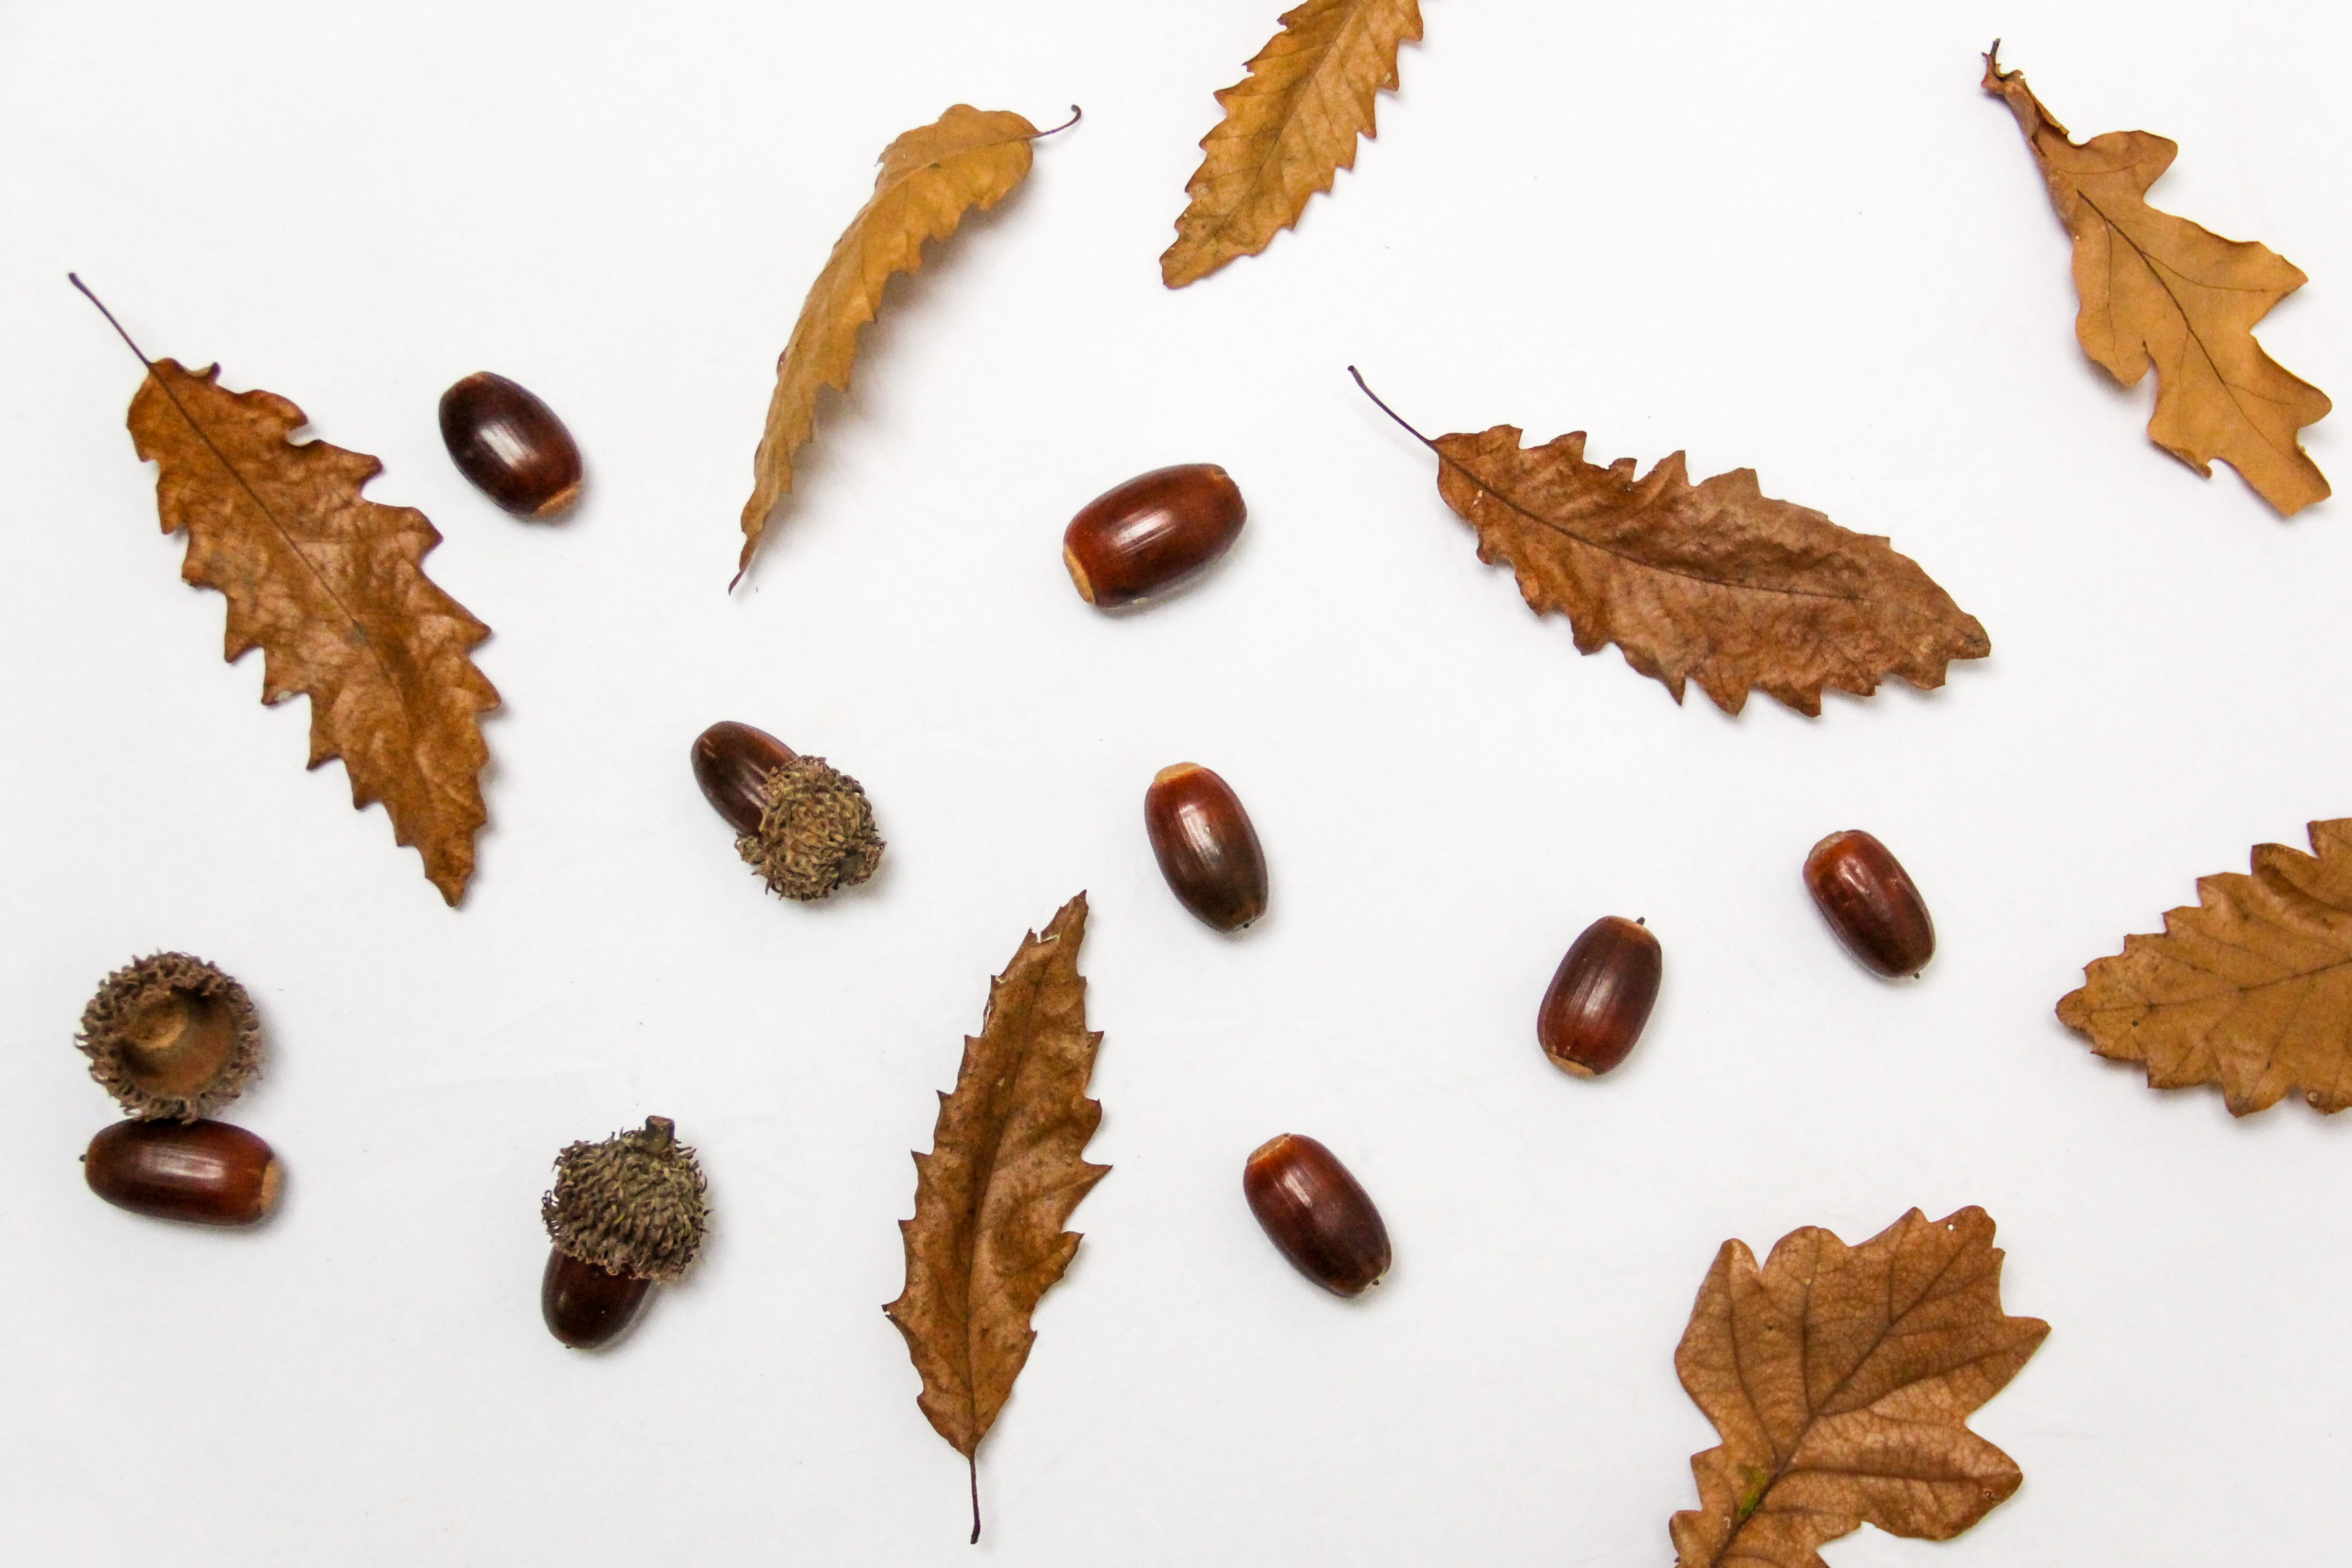
leaf, tree, plant, grey alder, American larch, plane, Wattleseed, eastern hemlock